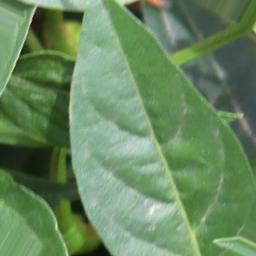
Label: healthy